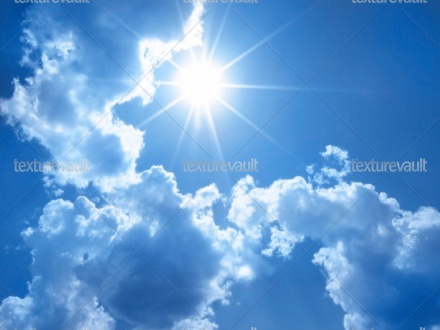
Weather: sun or clear